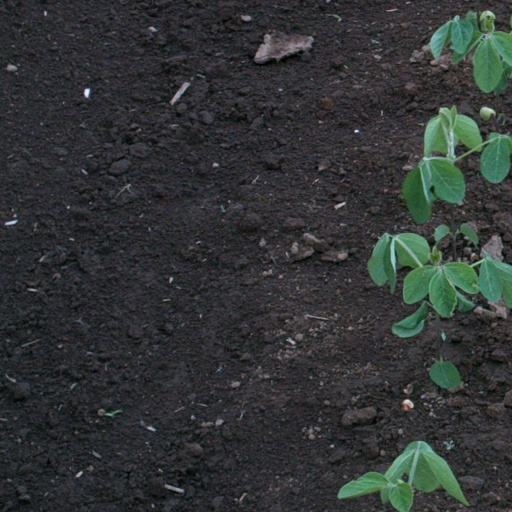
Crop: soybean